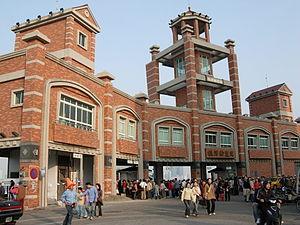
Qinjin est un district de Kaohsiung à Taïwan, recouvrant l'île de Qijin. Il est le deuxième plus petit district de Kaohsiung après celui de Yancheng.